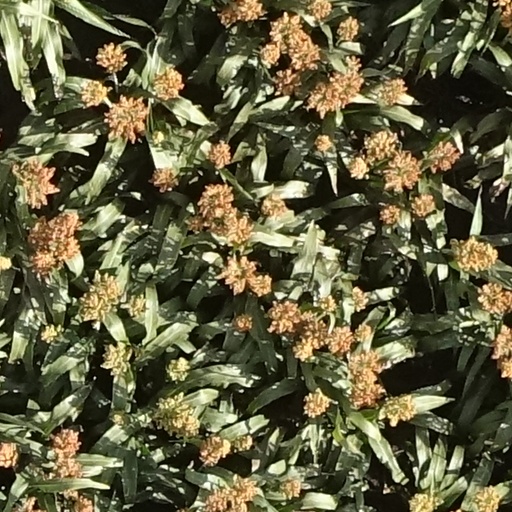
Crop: sorghum